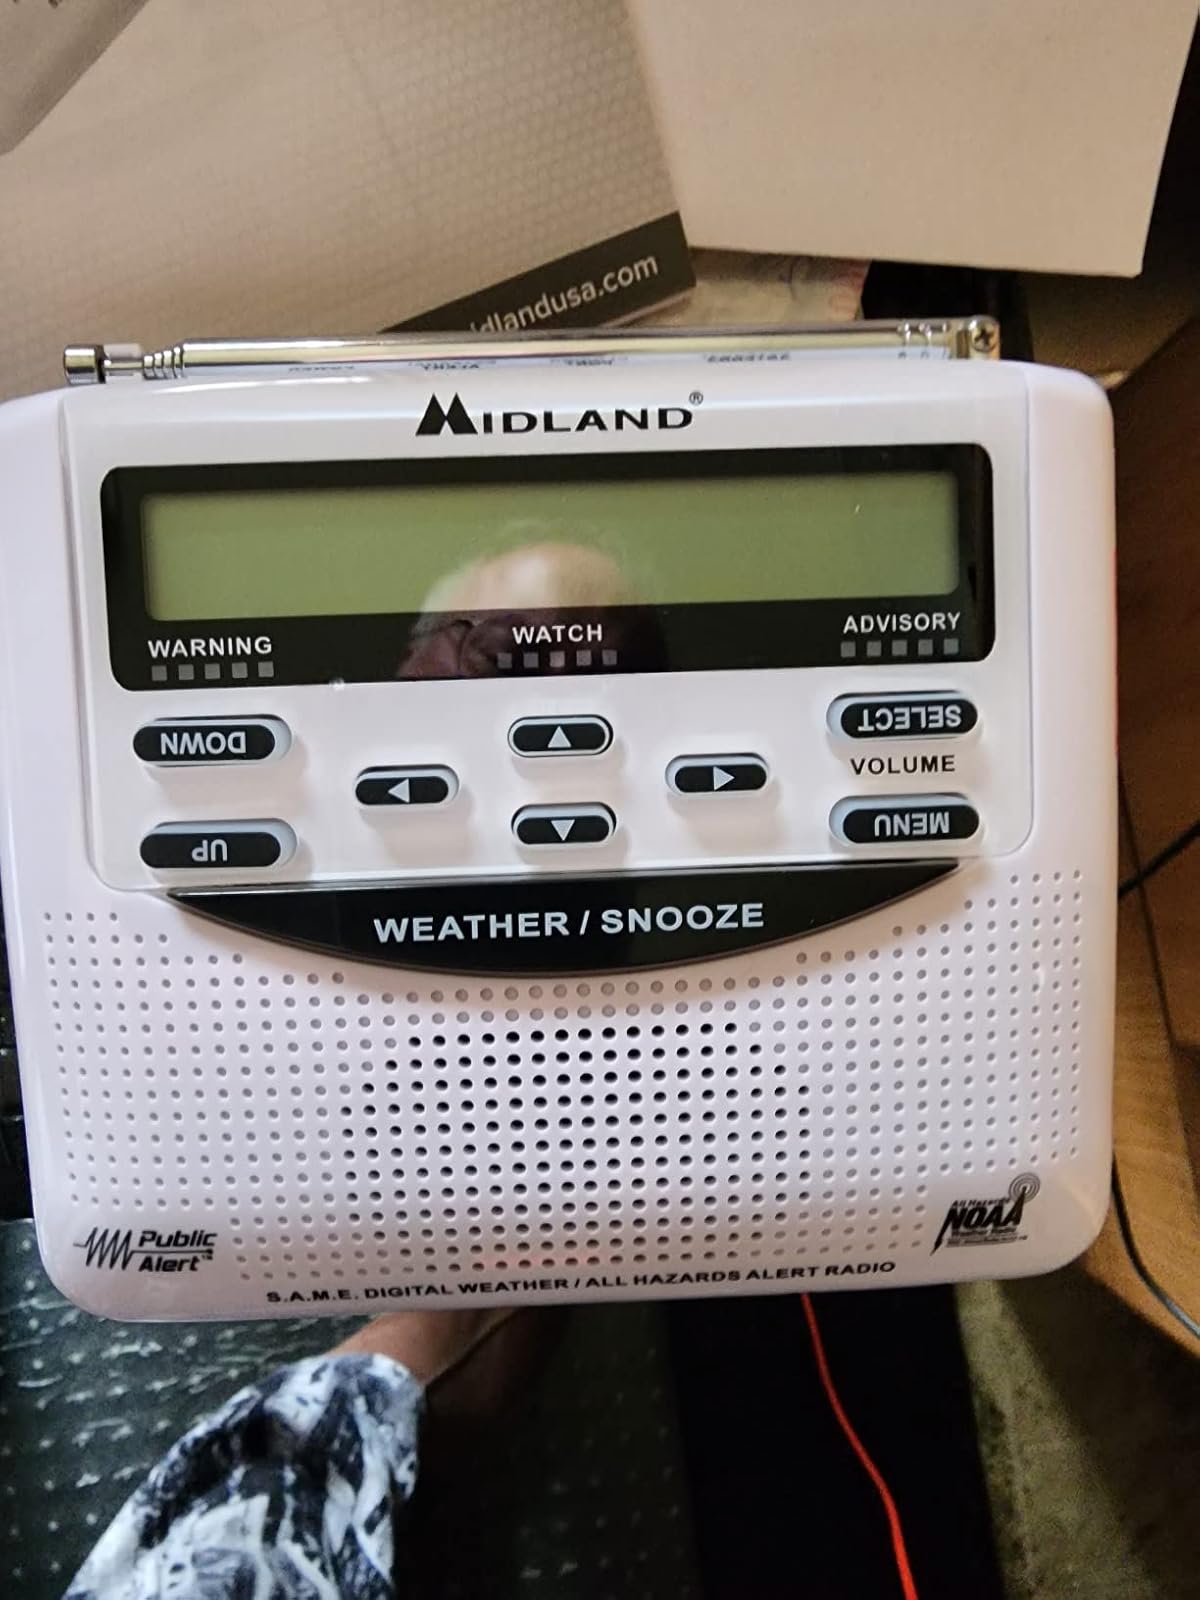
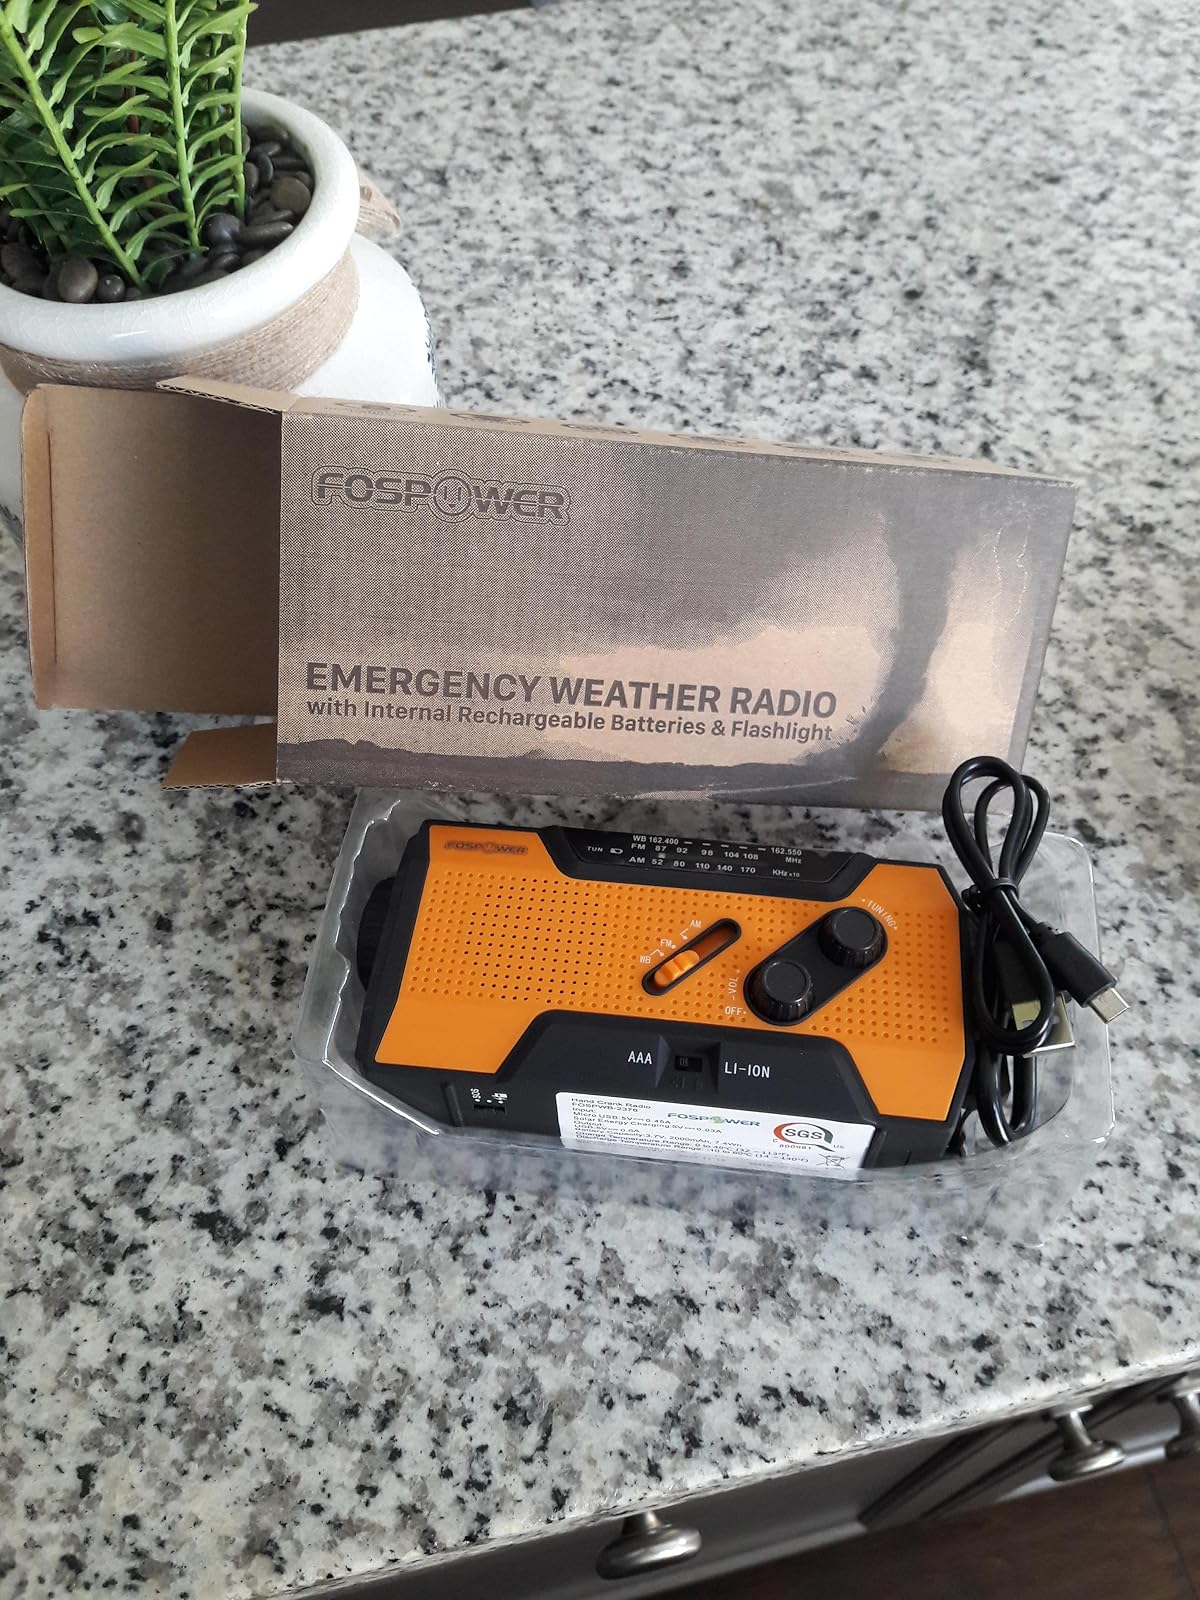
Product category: radio
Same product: no